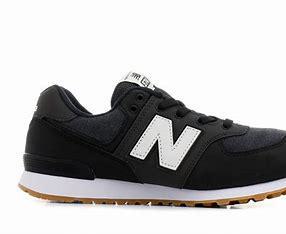
Brand: New
Model: Balance GC574